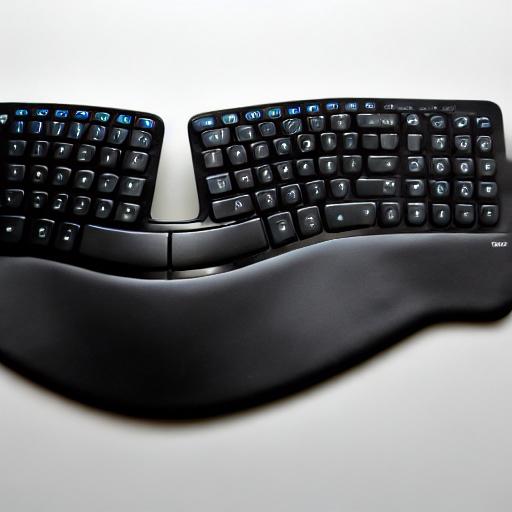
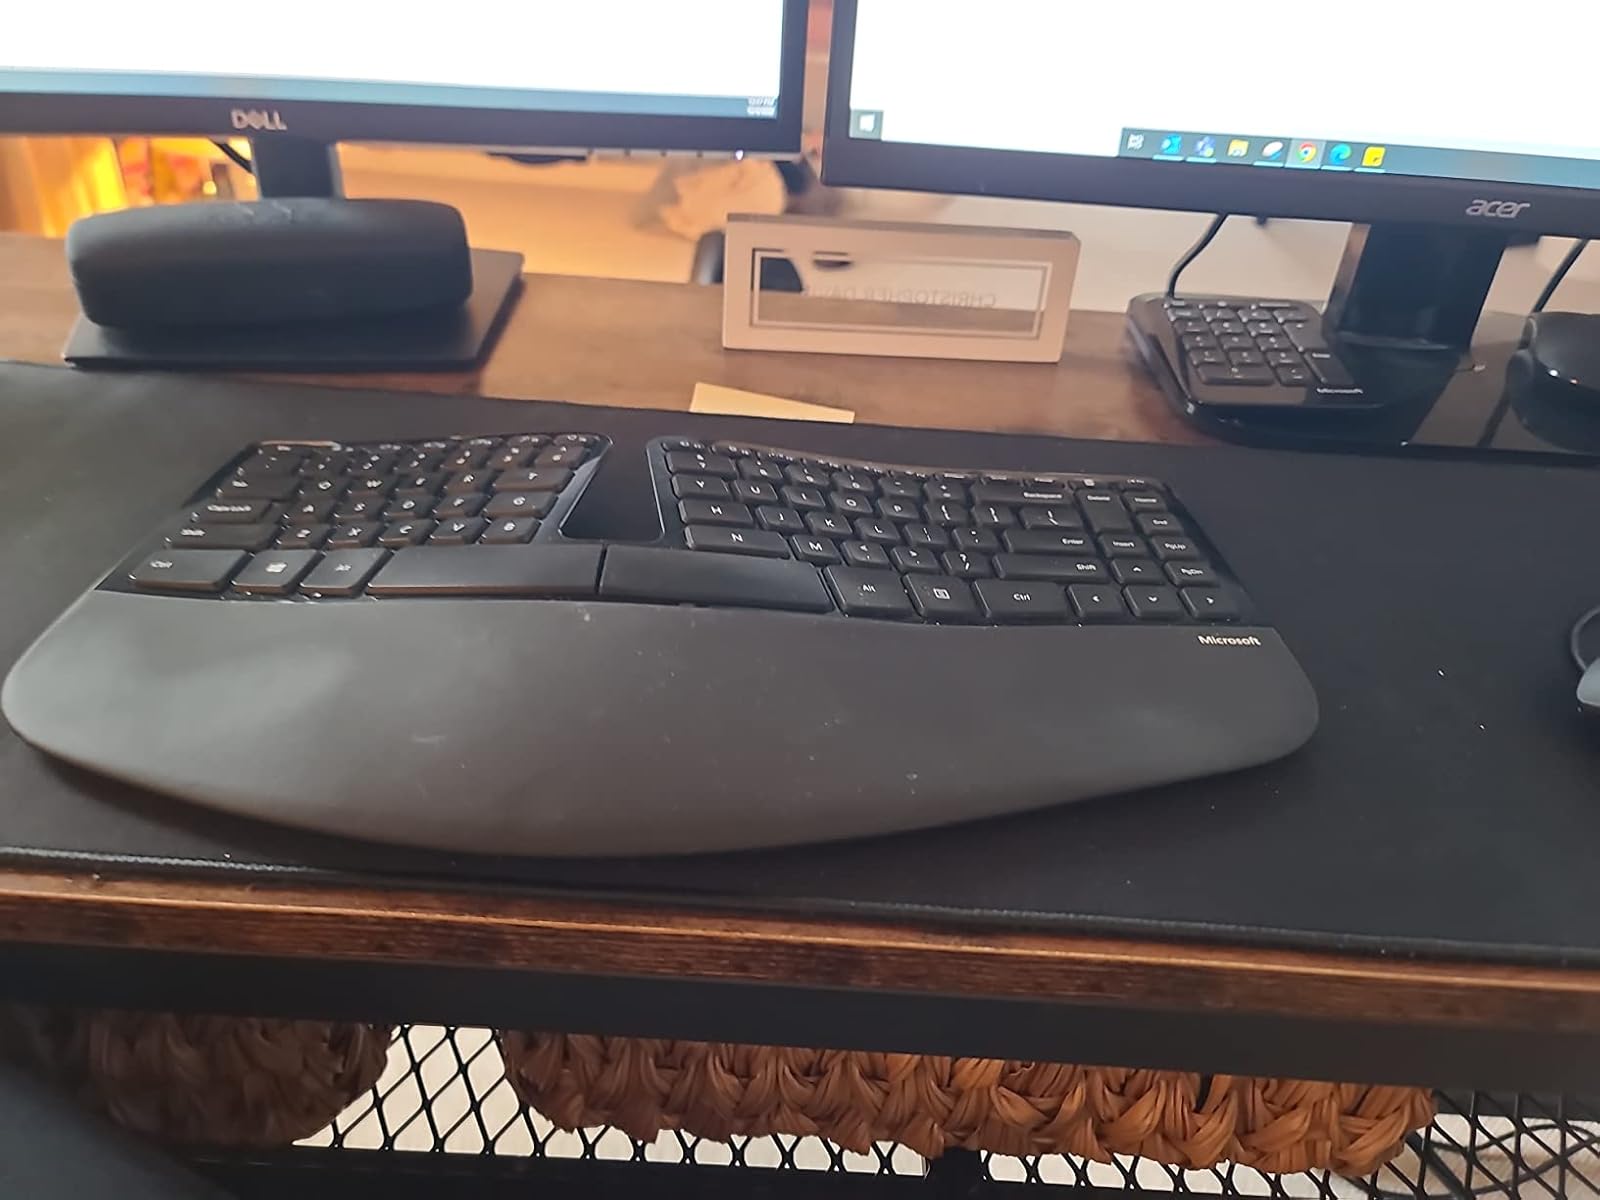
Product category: keyboard
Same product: no